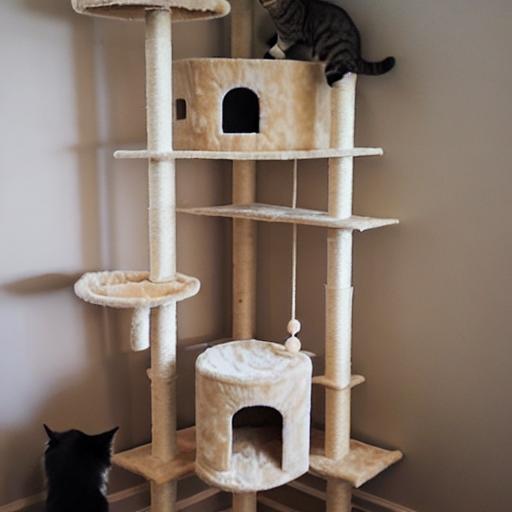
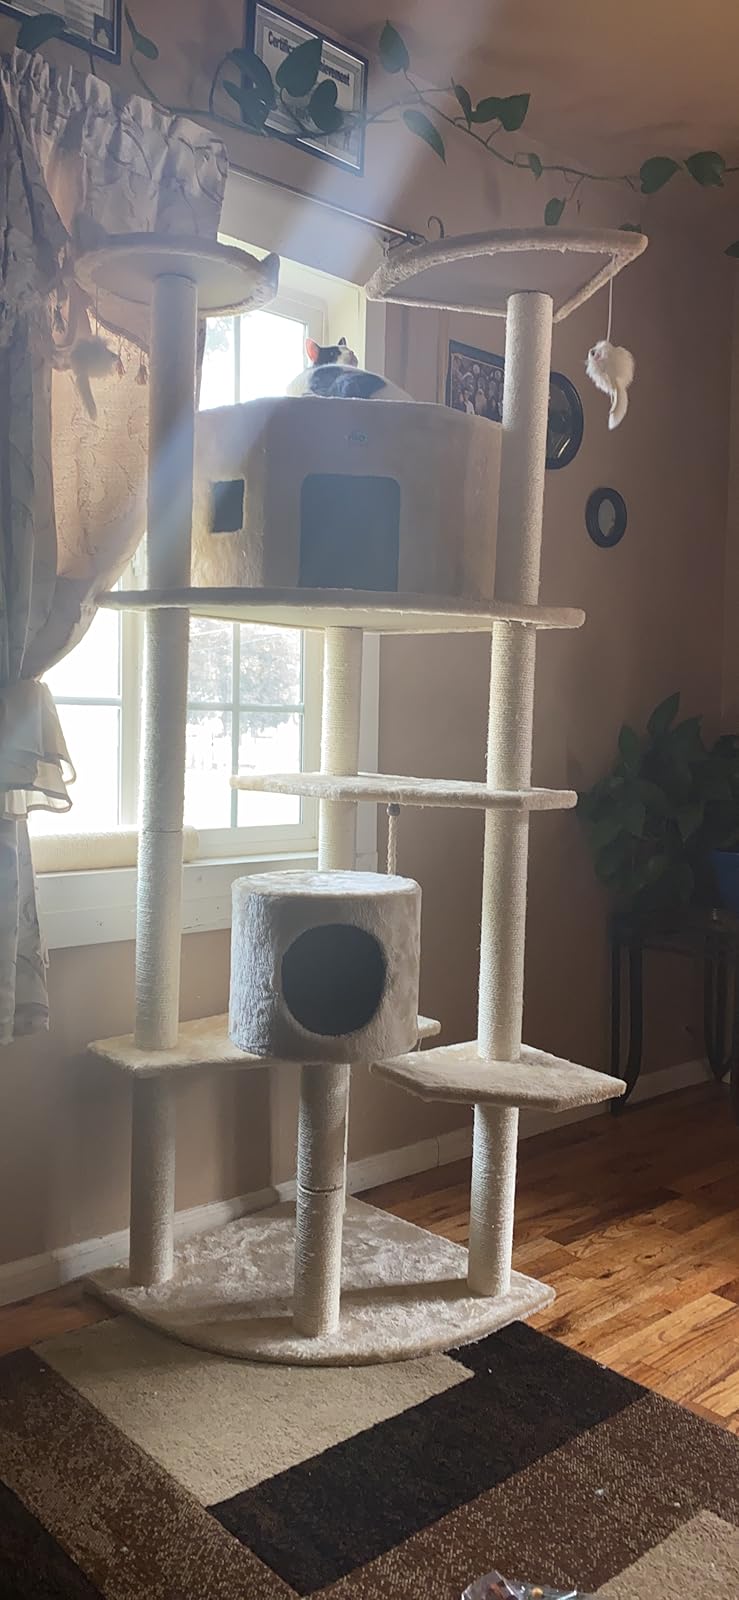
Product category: items_cat tree
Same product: no